Midhurst railway station

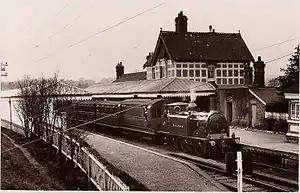
Station with LB&SCR D1 class No. 34 "Balham".

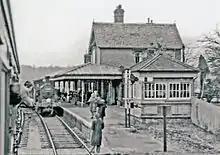
Last day of passenger services, 1955

Midhurst railway station used to serve the market town of Midhurst in the English county of West Sussex. The first railway to reach the town was a branch line from Petersfield opened by the London & South Western Railway on 1 September 1864.